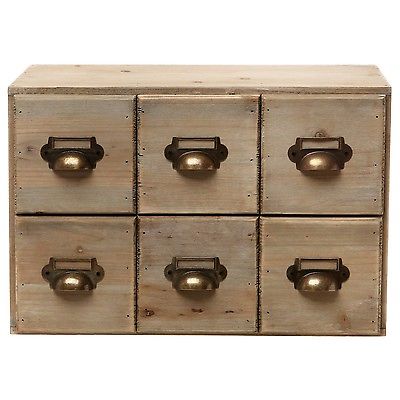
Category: cabinet